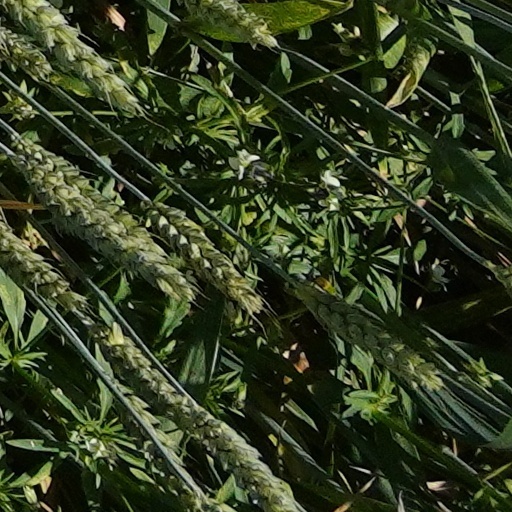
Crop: wheat